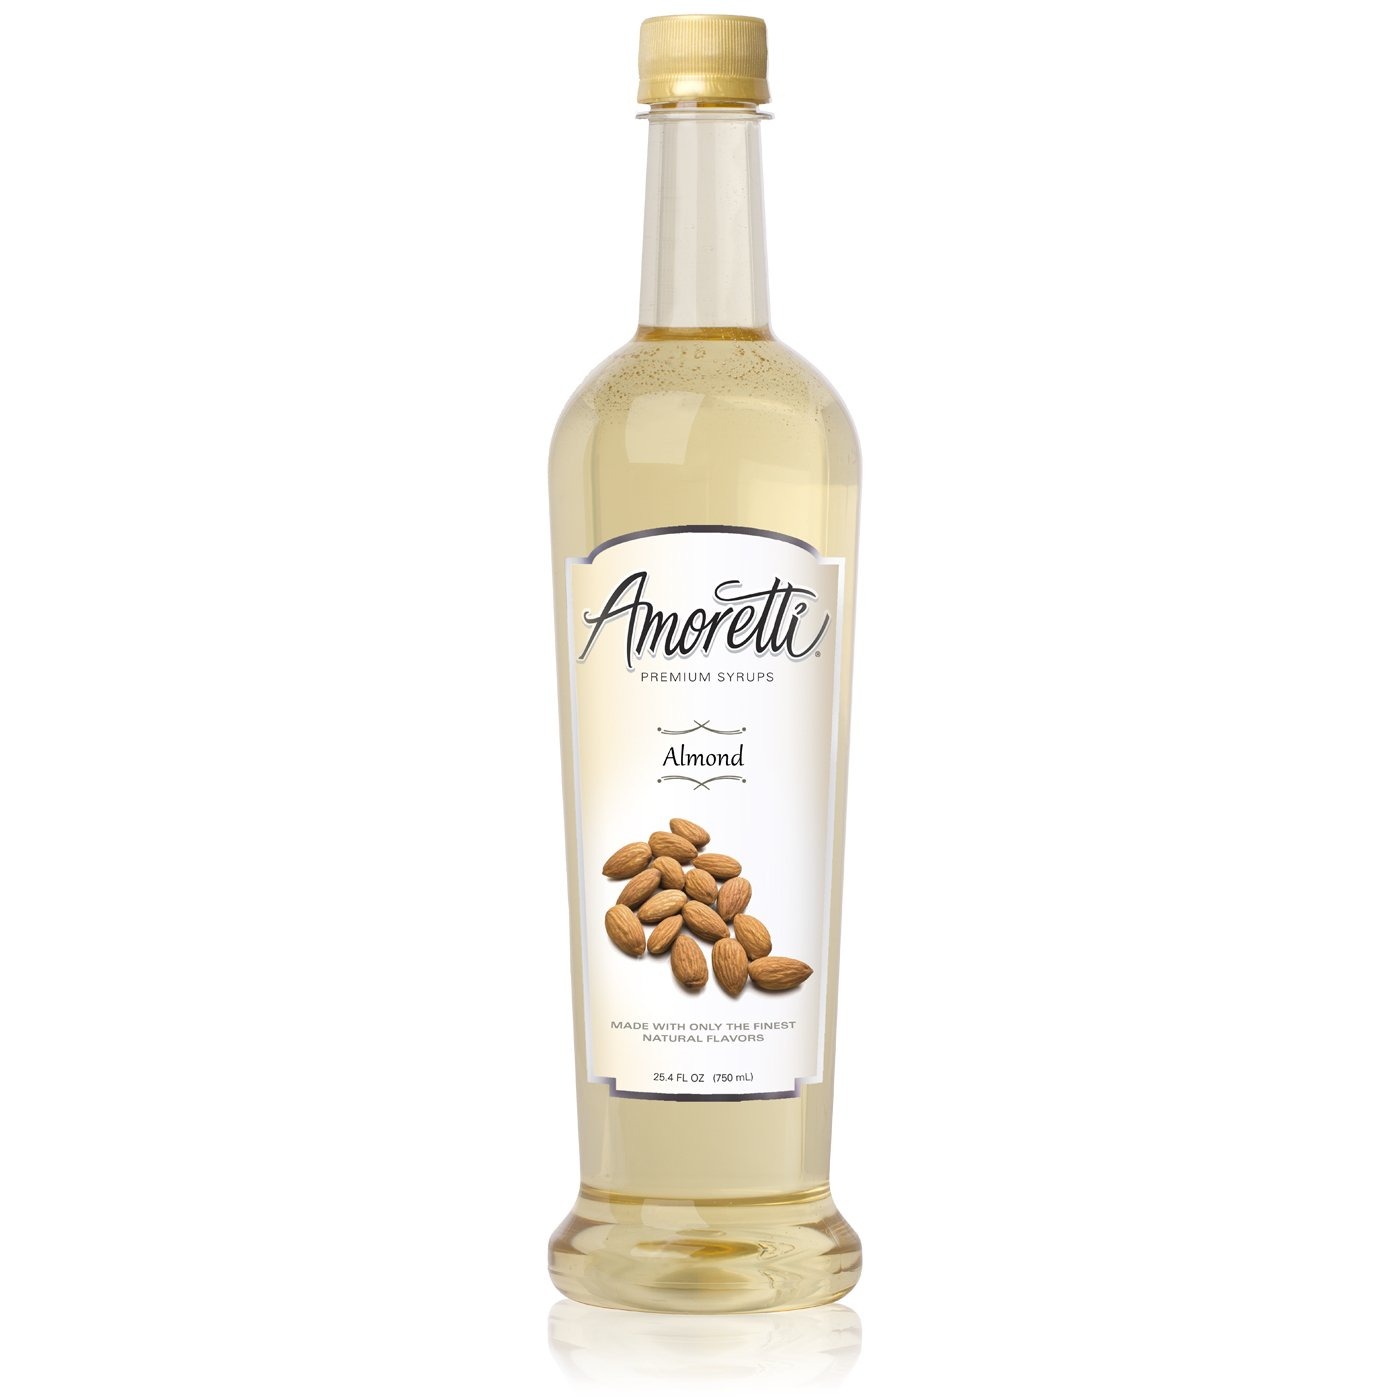
Item Name: Amoretti Premium Syrup, Almond Orgeat, 25.4 Ounce Packaging May Vary
Bullet Point 1: Made with Natural Flavors
Bullet Point 2: Naturally Flavored and Preservative Free
Bullet Point 3: 94 Servings Per Bottle/35 Calories Per Serving
Bullet Point 4: Delicious syrup for latte, tea, coffee, smoothies, italian soda and desserts
Bullet Point 5: Proudly Handcrafted in Southern California
Value: 25.4
Unit: Fl Oz

Price: 22.995